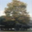
Label: oak_tree